Ferguson, Kentucky

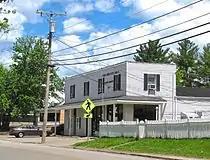
Ferguson Post Office

There were 360 households, out of which 27.8% had children under the age of 18 living with them, 56.4% were married couples living together, 10.0% had a female householder with no husband present, and 30.8% were non-families. 26.1% of all households were made up of individuals, and 11.7% had someone living alone who was 65 years of age or older. The average household size was 2.45 and the average family size was 2.92.